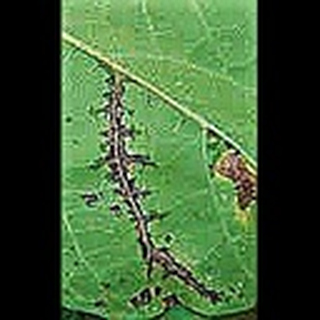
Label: cotton_bacterial_blight